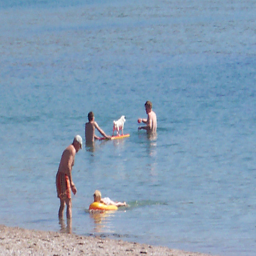
A small family plays in the water on floats; a dog is being pushed on a floatboard.
People swimming in a body of water with a dog.
A group of people swimming in a lake with small dogs.
A BUNCH OF PEOPLE ARE ON THE OCEAN PLAYING
a group of people at the beach and enjoy it